Placentia, California

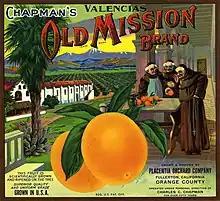
Orange crate label of the Placentia Orchard Company

From a handful of scattered ranches, the core of the town was developed around 1910. It functioned as a major railroad stop along the Santa Fe Railroad for processing oranges. Later, during the Great Depression, a brief strike of citrus workers occurred in Placentia.